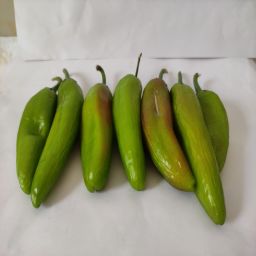
Crop: New Mexico Green Chile
Quality: Ripe